Pasadena, California

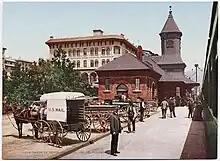
Santa Fe Depot

In the United States Senate, Pasadena is represented by California's senators Alex Padilla and Adam Schiff.